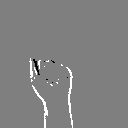
ASL letter: a